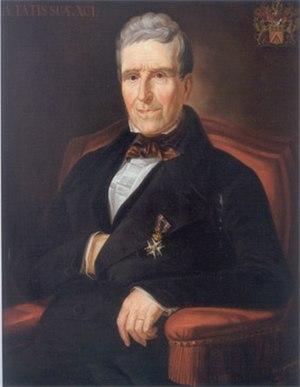
Charles de Brouckère, né à Torhout, le 6 octobre 1757 et décédé à Bruges le 29 avril 1850, fut un avocat, haut fonctionnaire et homme d'État durant la période autrichienne, française et le Royaume des Pays-Bas.
La famille de Brouckère était une famille de la noblesse belge qui a été anoblie en 1817.